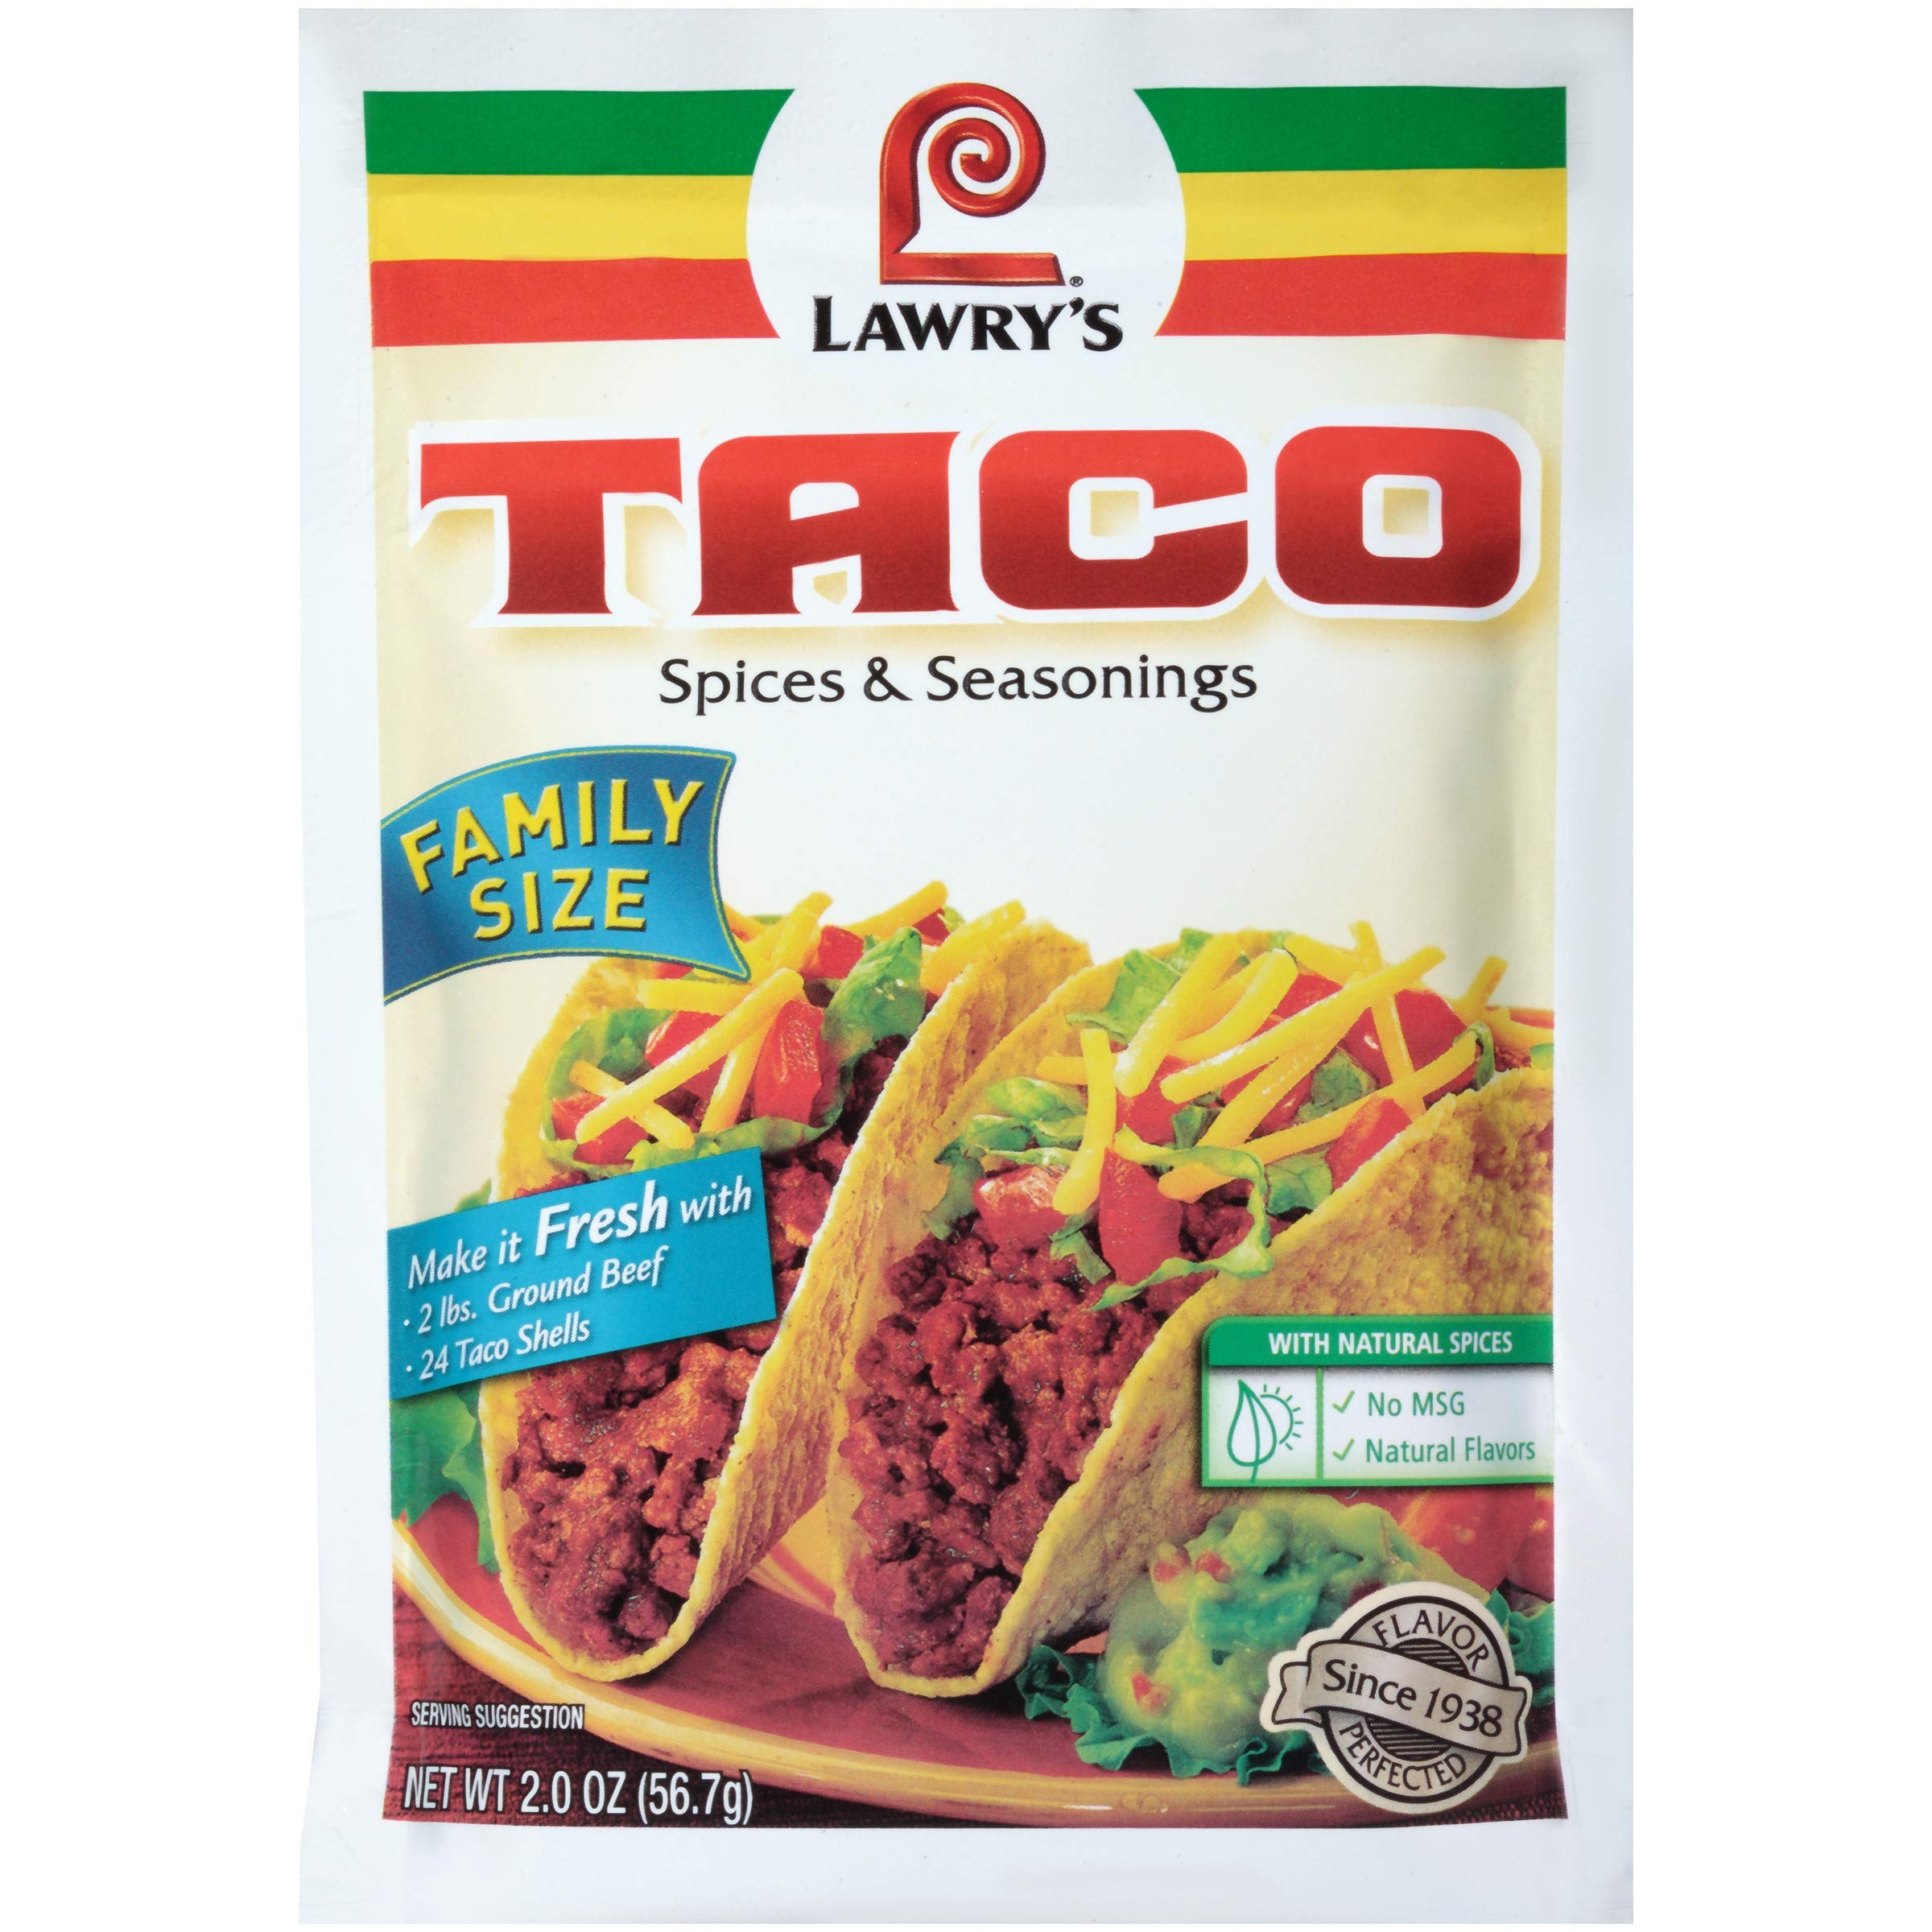
Item Name: Lawry's Family Size Taco Spices & Seasonings Mix, 2 oz
Value: 2.0
Unit: Ounce

Price: 4.36